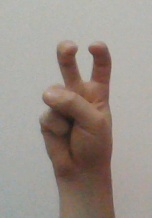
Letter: toot